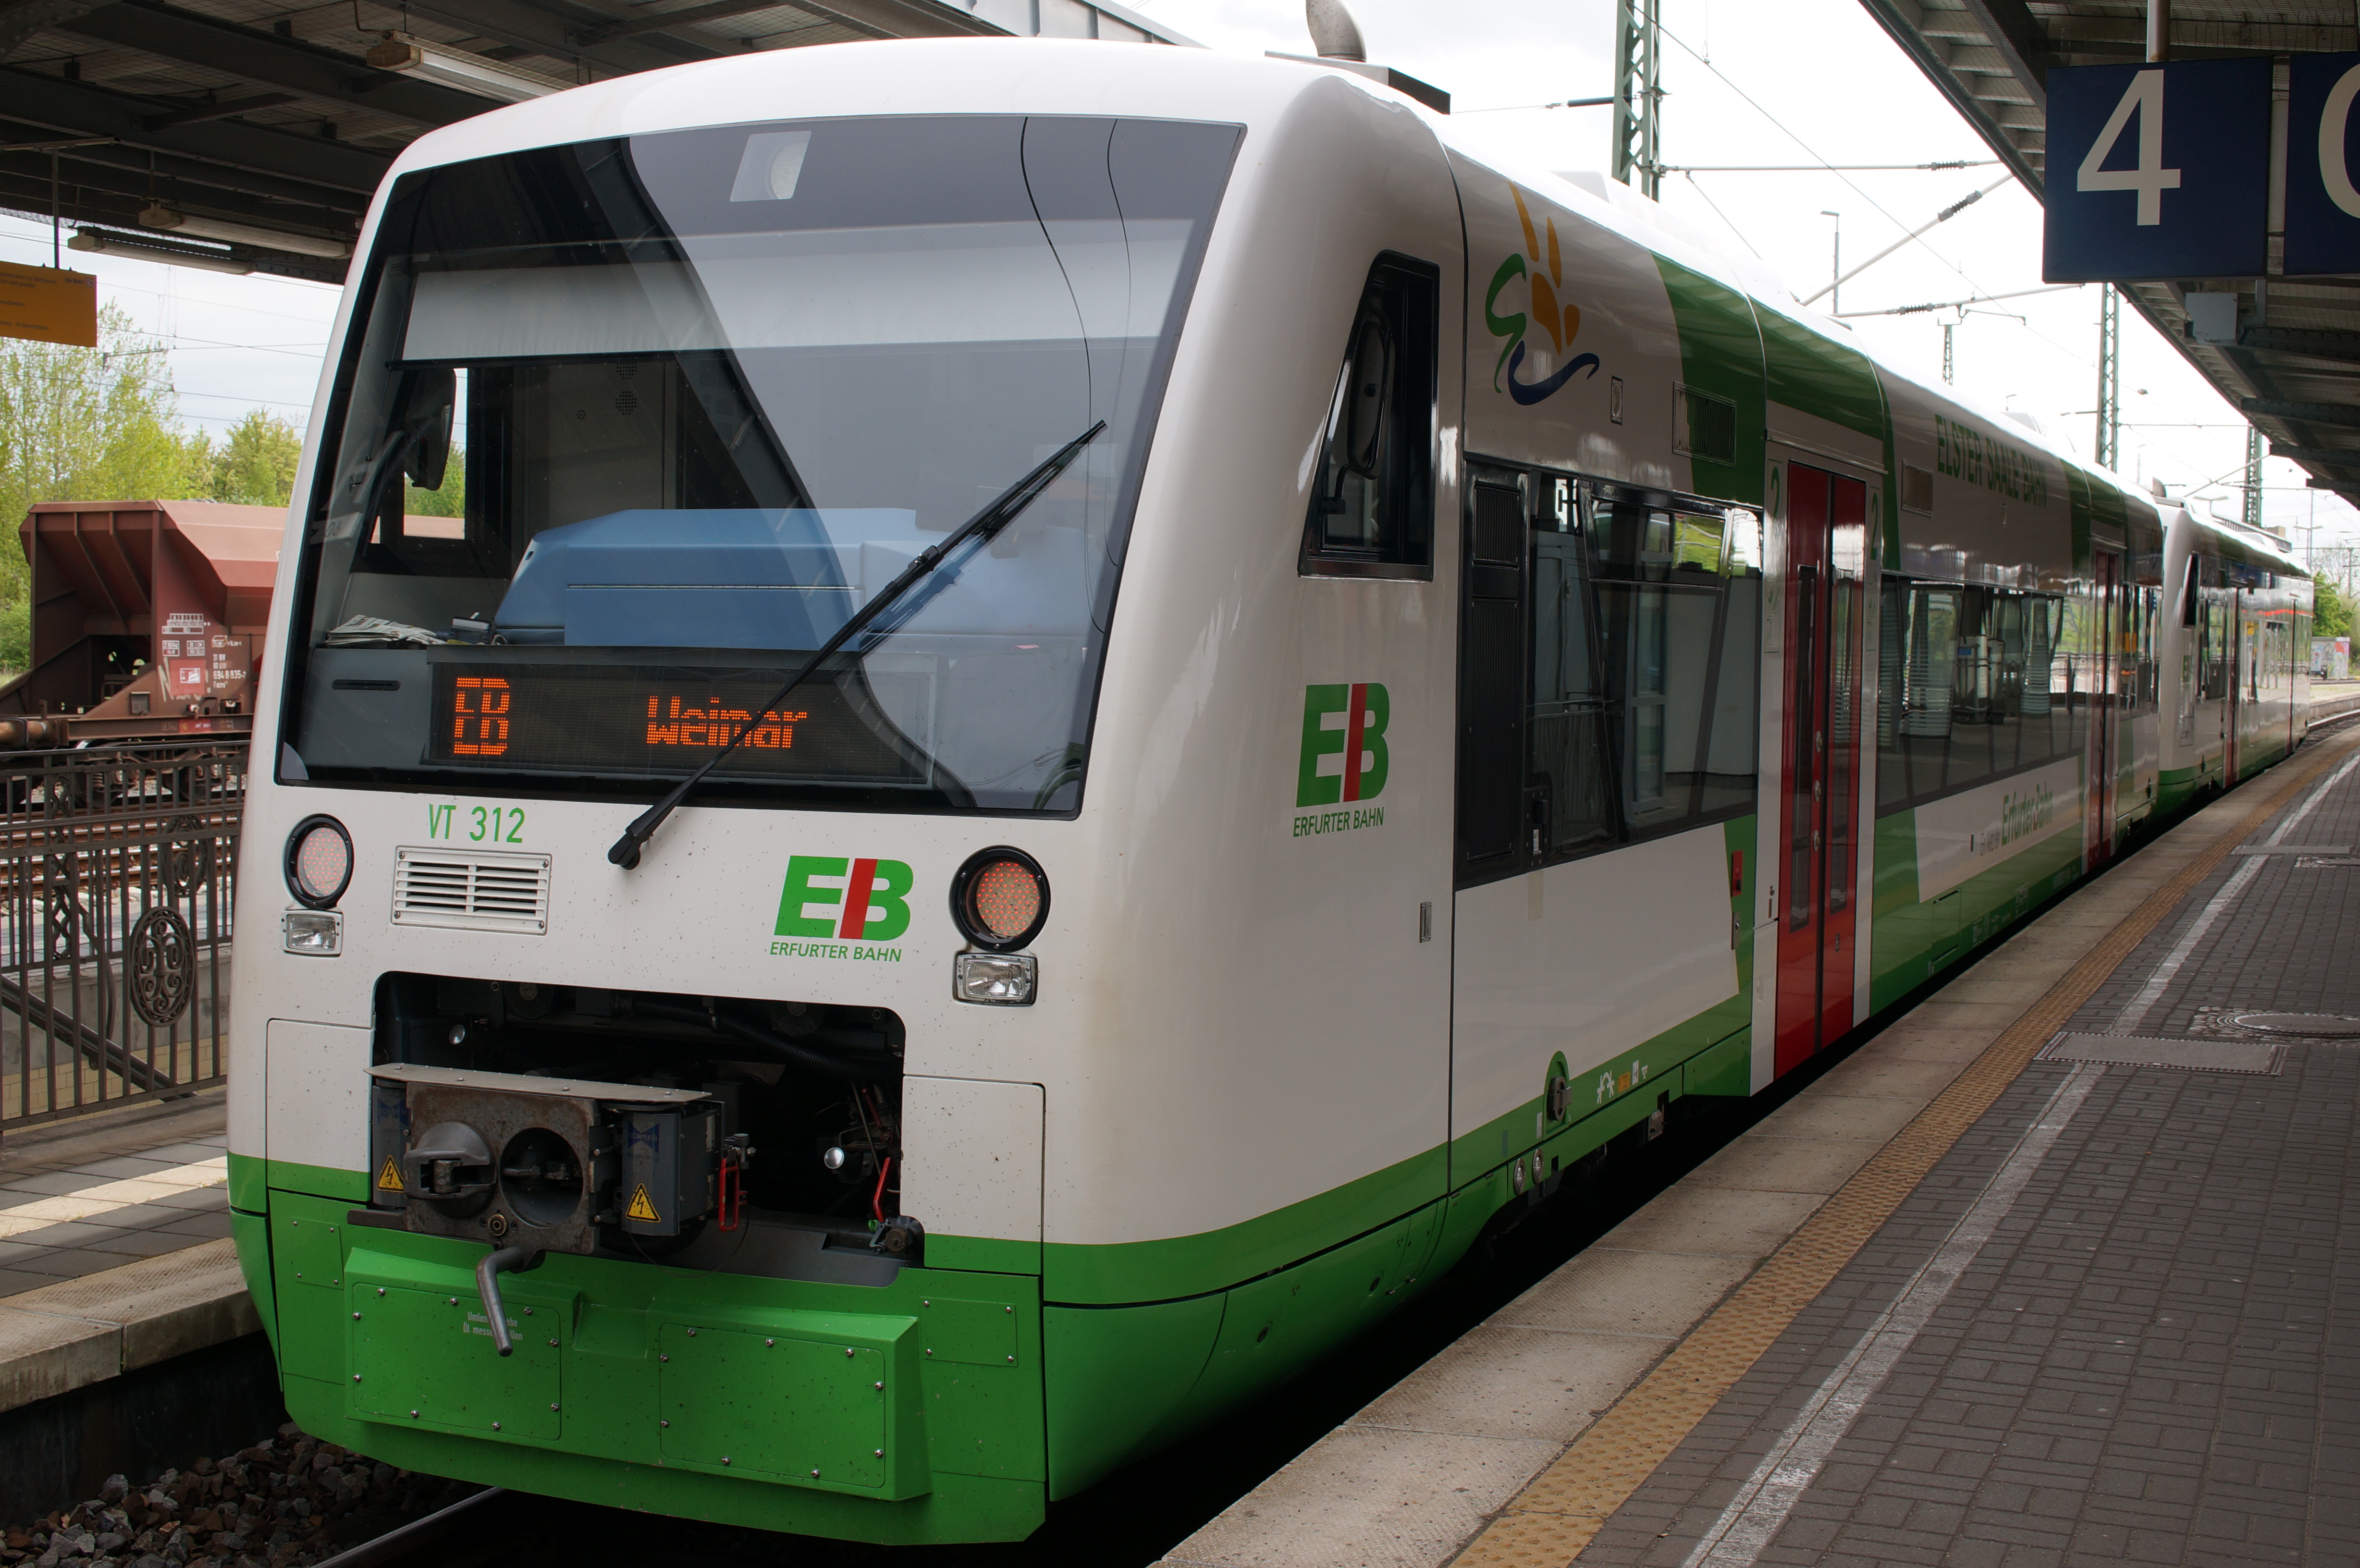
train, tram, transport, vehicle, electricity, public transport, 2015, germany, deutschland, sony, sigma, nex, nex6, lenstagged, steffenzahn, 30mm, sigma30mm28exdn, sigma30mmf28, sigma30mmf28dn, sigma30mm, thuringia, weimar, passenger, land vehicle, rolling stock, metropolitan area, railroad car, passenger car